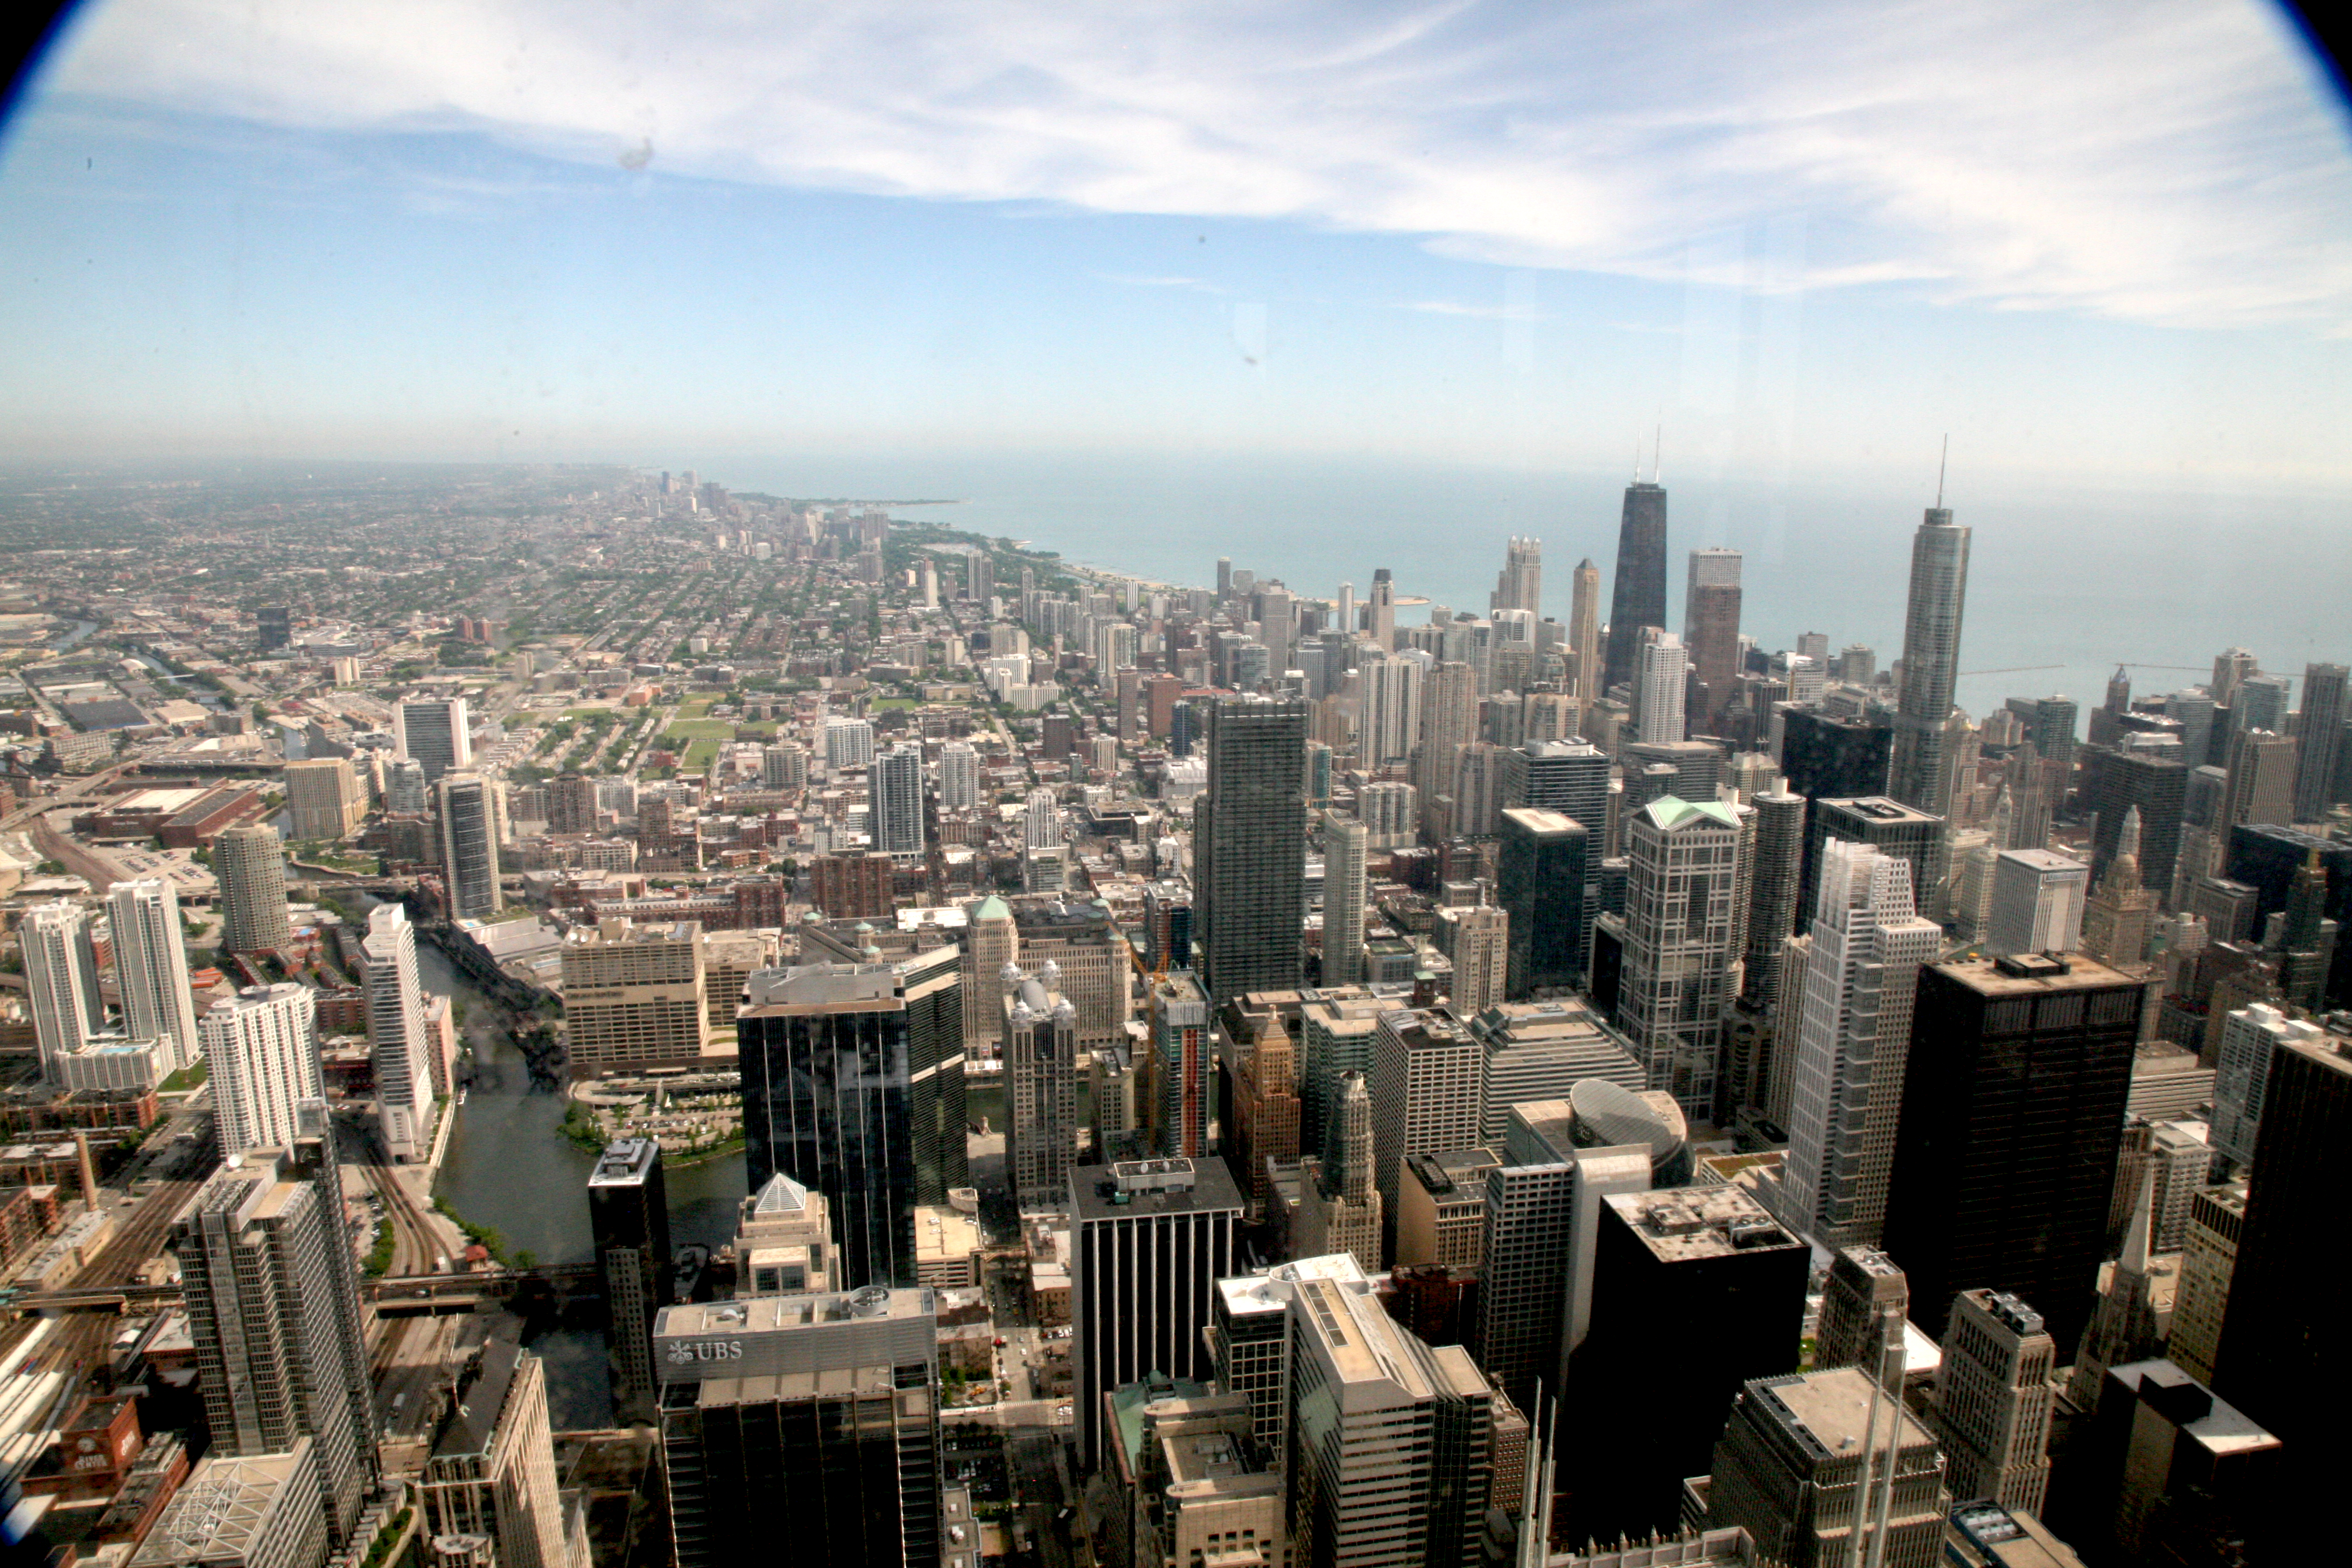
horizon, architecture, skyline, street, photography, building, city, skyscraper, cityscape, panorama, downtown, tower, landmark, chicago, tower block, buildings, overview, 5d, loop, metropolis, neighbourhood, willistower, theloop, searstower, iconicchicago, aerial photography, urban area, residential area, geographical feature, human settlement, atmosphere of earth, metropolitan area